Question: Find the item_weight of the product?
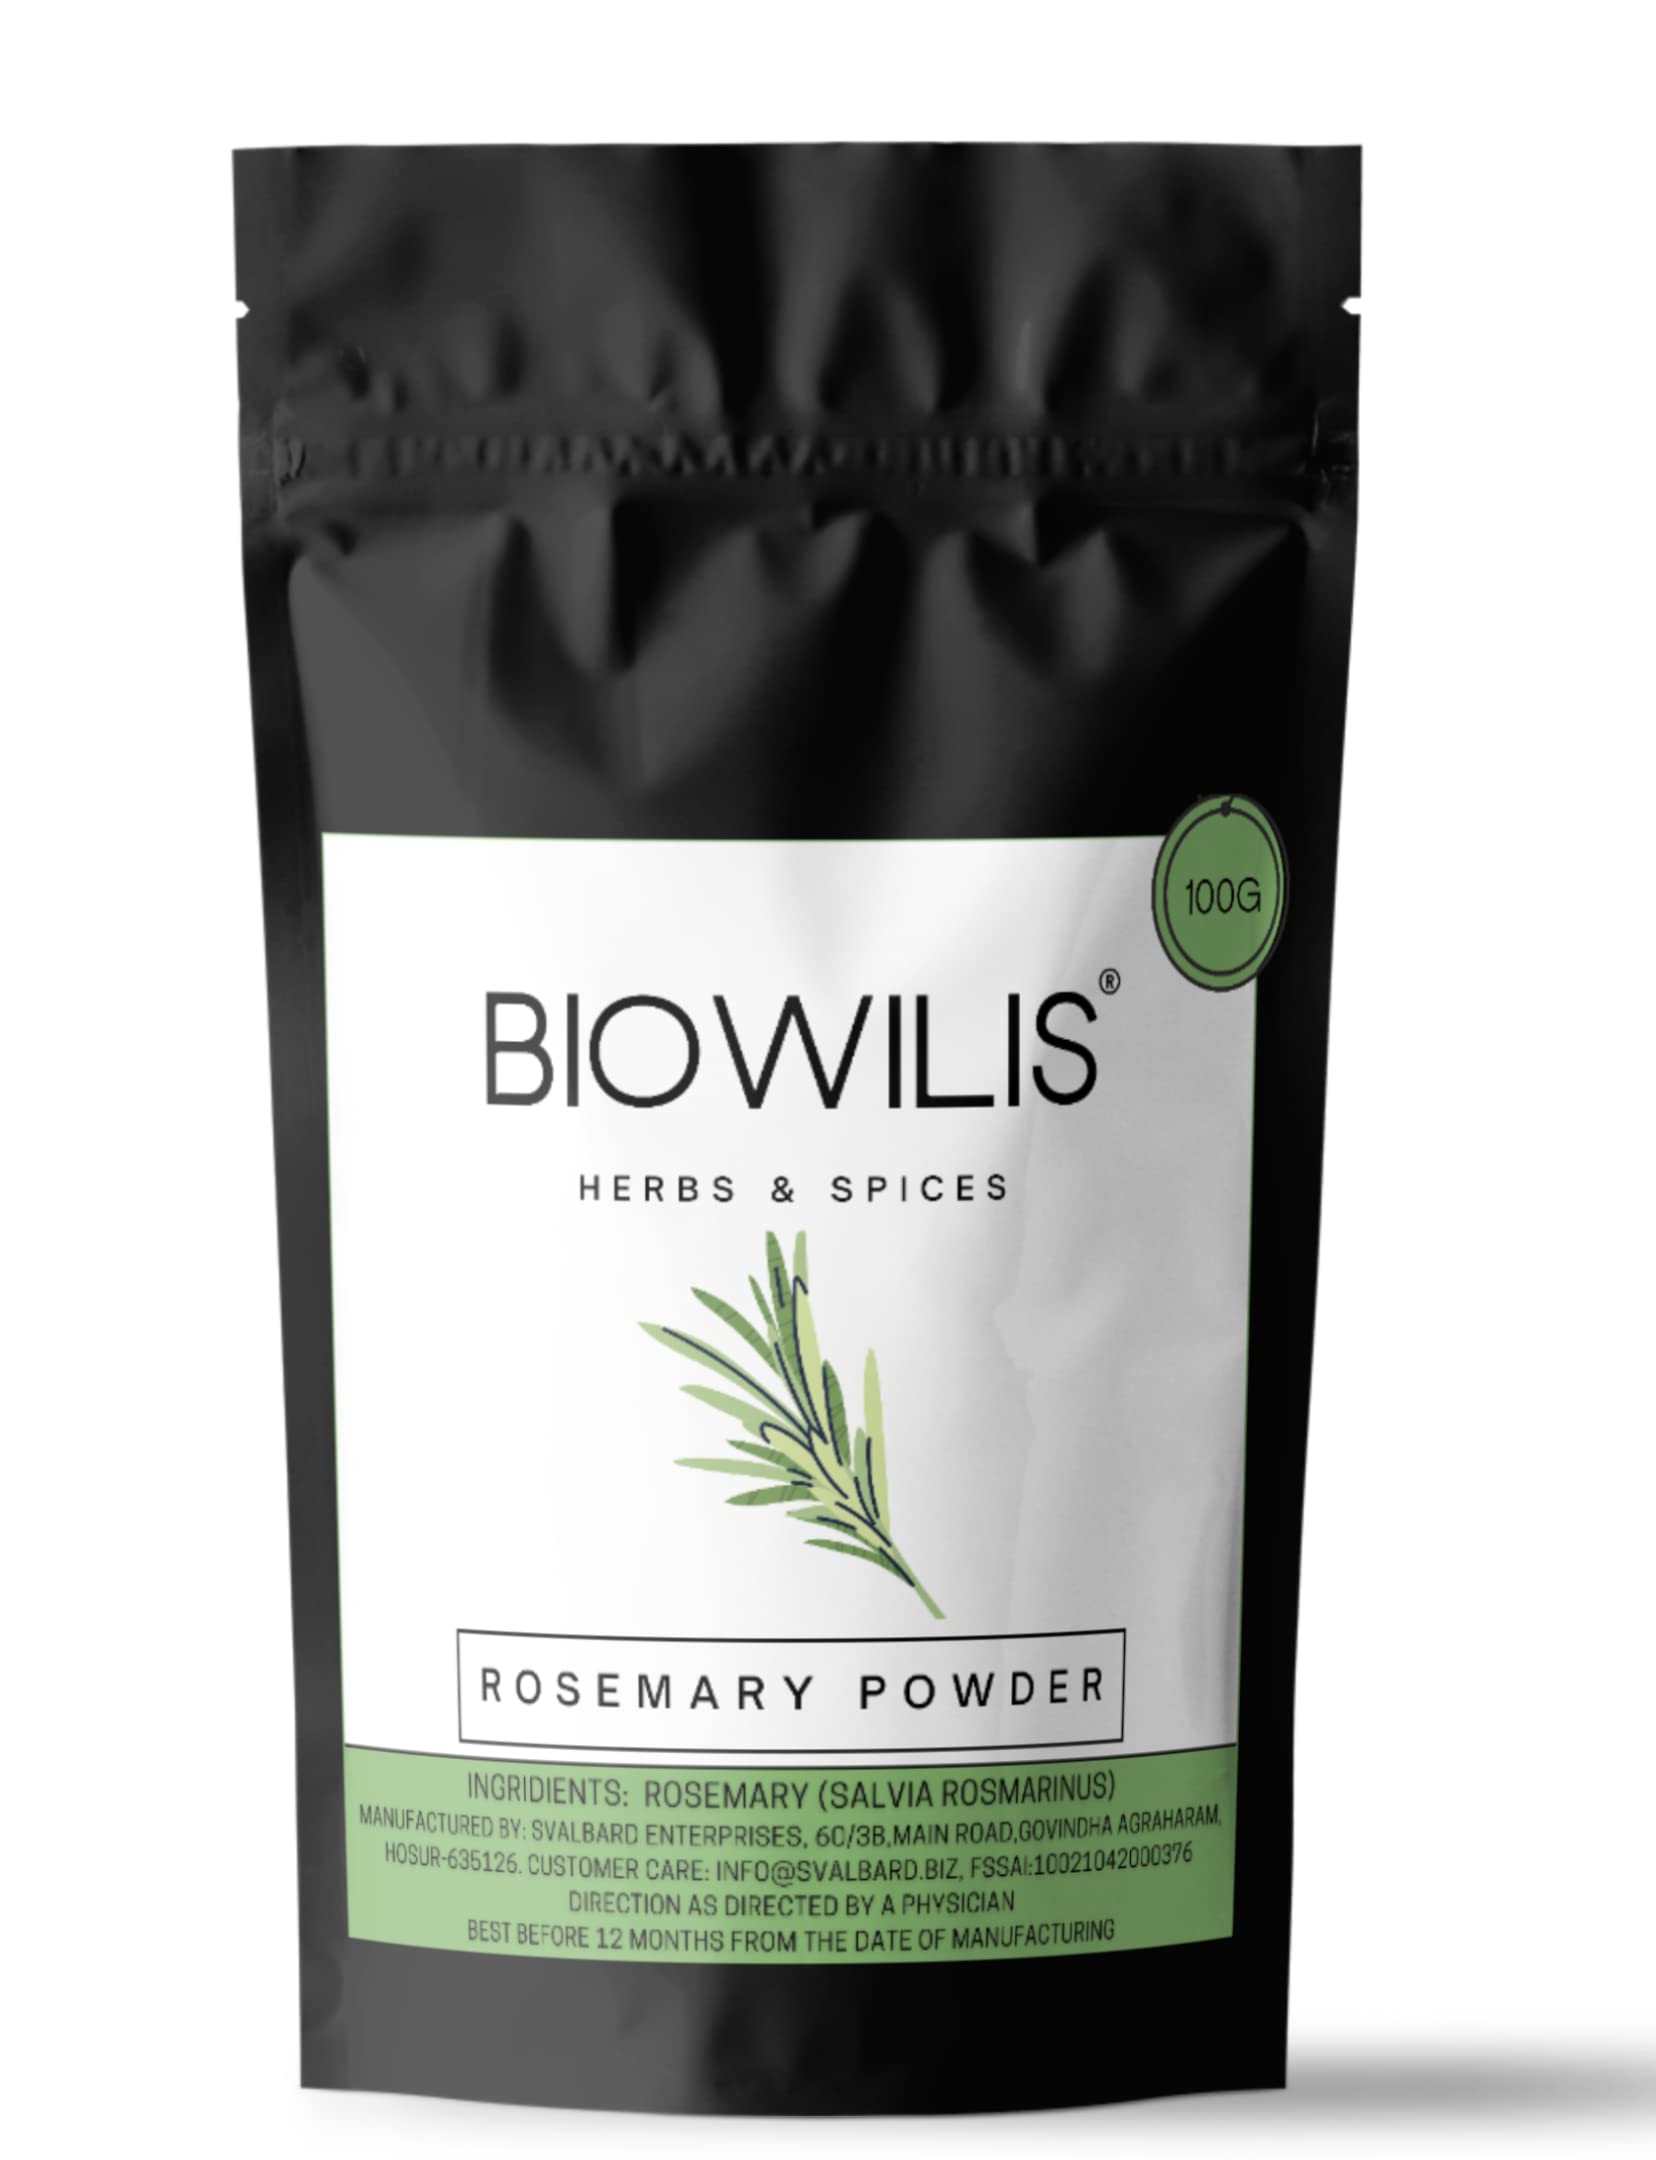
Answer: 100 gram